Australia–Timor-Leste spying scandal

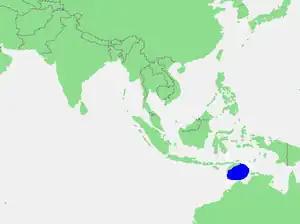
The Timor Sea (blue) is a rich source of oil and natural gas

The Australia–Timor-Leste spying scandal began in 2004 when the Australian Secret Intelligence Service (ASIS) clandestinely planted covert listening devices in a room adjacent to the Timor-Leste (East Timor) Prime Minister's Office at Dili, to obtain information in order to ensure Australia held the upper hand in negotiations with Timor-Leste over the rich oil and gas fields in the Timor Gap. Even though the Timor-Leste government was unaware of the espionage operation undertaken by Australia, negotiations were hostile. The first Prime Minister of Timor-Leste, Mari Alkatiri, bluntly accused the Howard government of plundering the oil and gas in the Timor Sea, stating: